Newnham Park

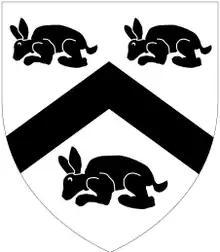
Arms of Strode: "Argent, a chevron between three conies courant sable". Detail from mural monument to Sir William IV Strode (1562-1637) in St Mary's Church, Plympton

"For the descent of Loughtor in the Strode family until 1718 see Newnham (Old)".